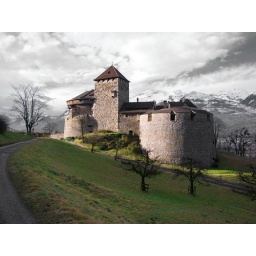
Castle in Vaduz, Liechtenstein. The blue sky was such a kitch I had to make it BW.